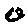
Label: 0